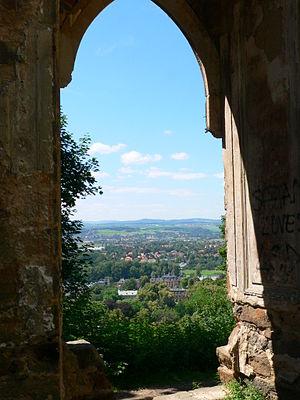
Vue sur le château de Pillnitz à partir de la ruine artificielle
Le château de Pillnitz est un château situé à Pillnitz sur les bords de l’Elbe, à la périphérie de Dresde.